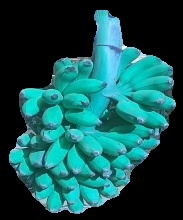
Variety: elakki-bale
Grade: grade2